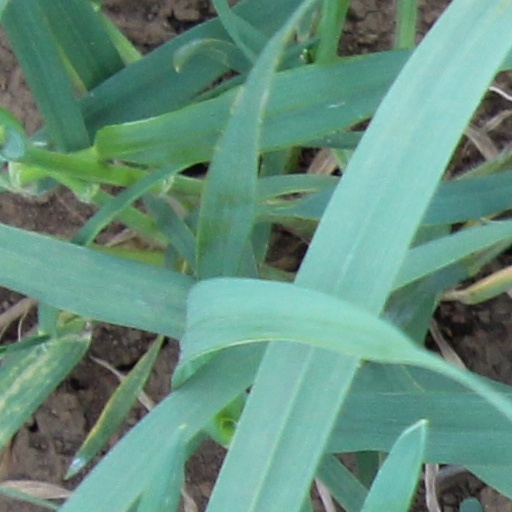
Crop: wheat